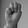
ASL letter: M